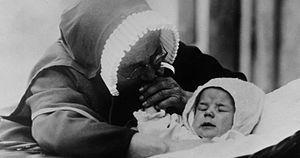
La vénérable Suzanne Aubert avec un enfant abandonné.
Suzanne Aubert, née le 19 juin 1835 à Saint-Symphorien-de-Lay et morte le 1ᵉʳ octobre 1926 à Wellington, est une religieuse catholique française, missionnaire en Nouvelle-Zélande, fondatrice de la congrégation des Filles de Notre-Dame de la Compassion et reconnue vénérable en 2016 par le pape François.